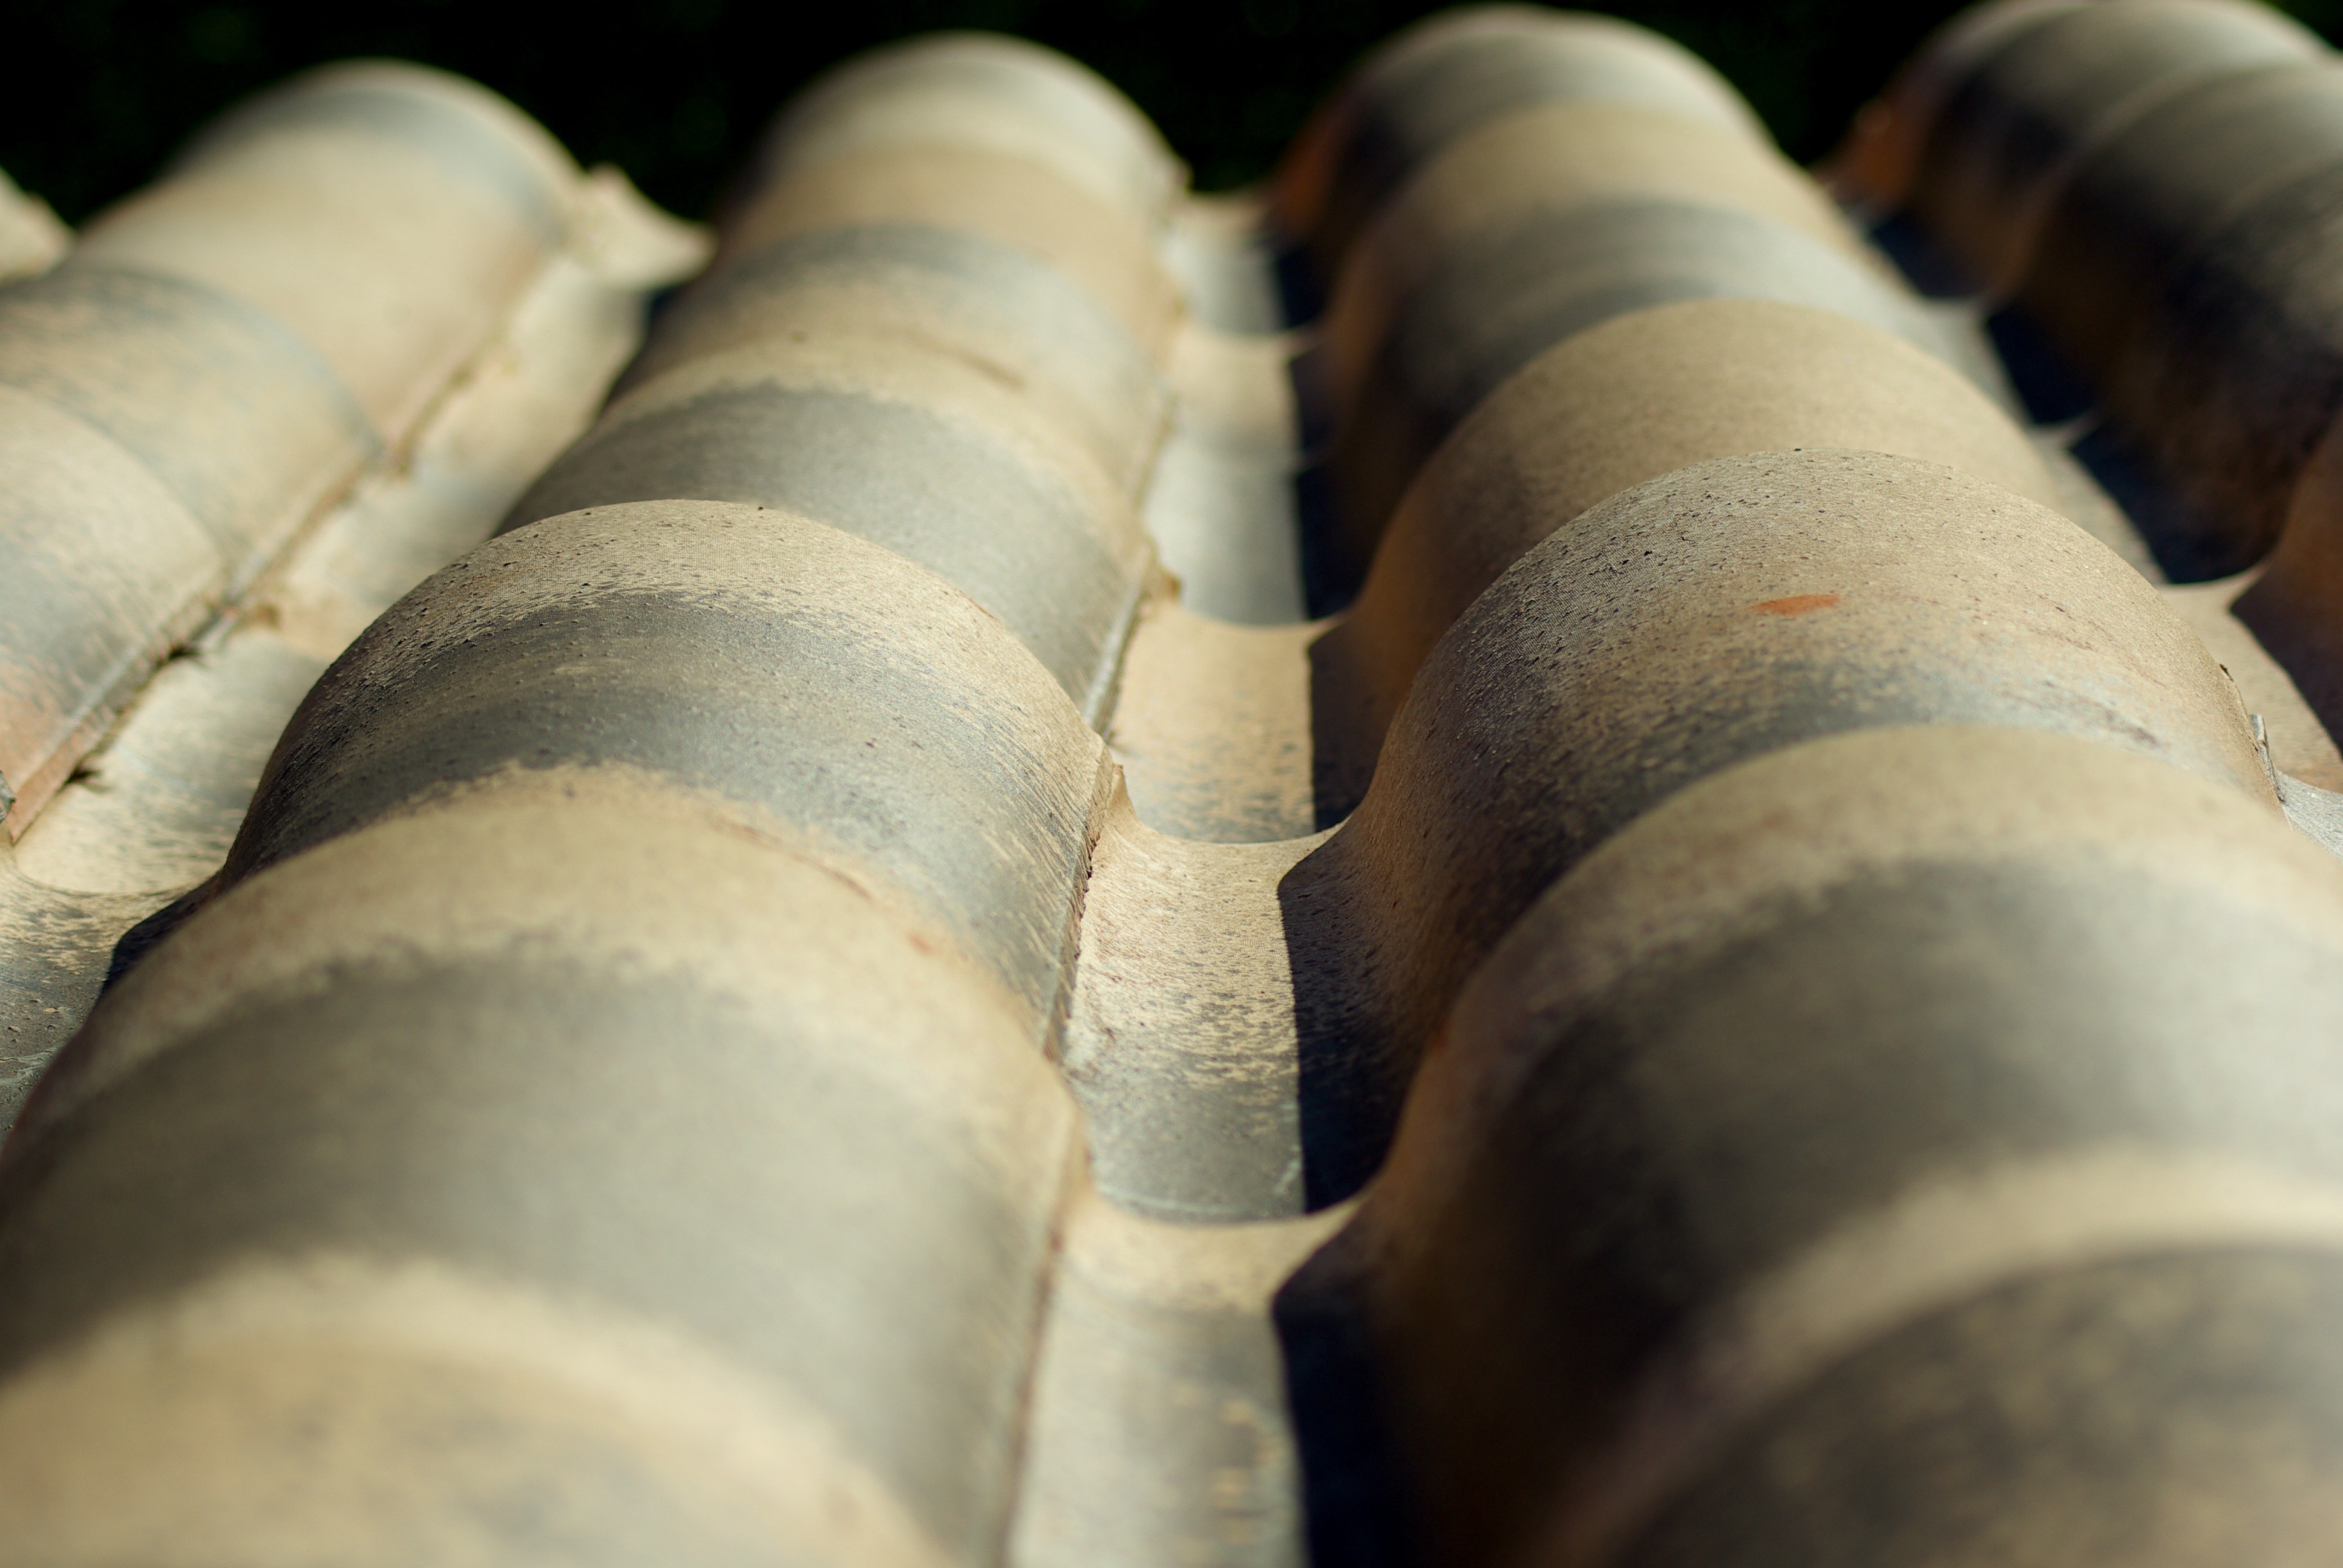
wood, arm, terracotta, close up, roofing, footwear, tiles, man made object